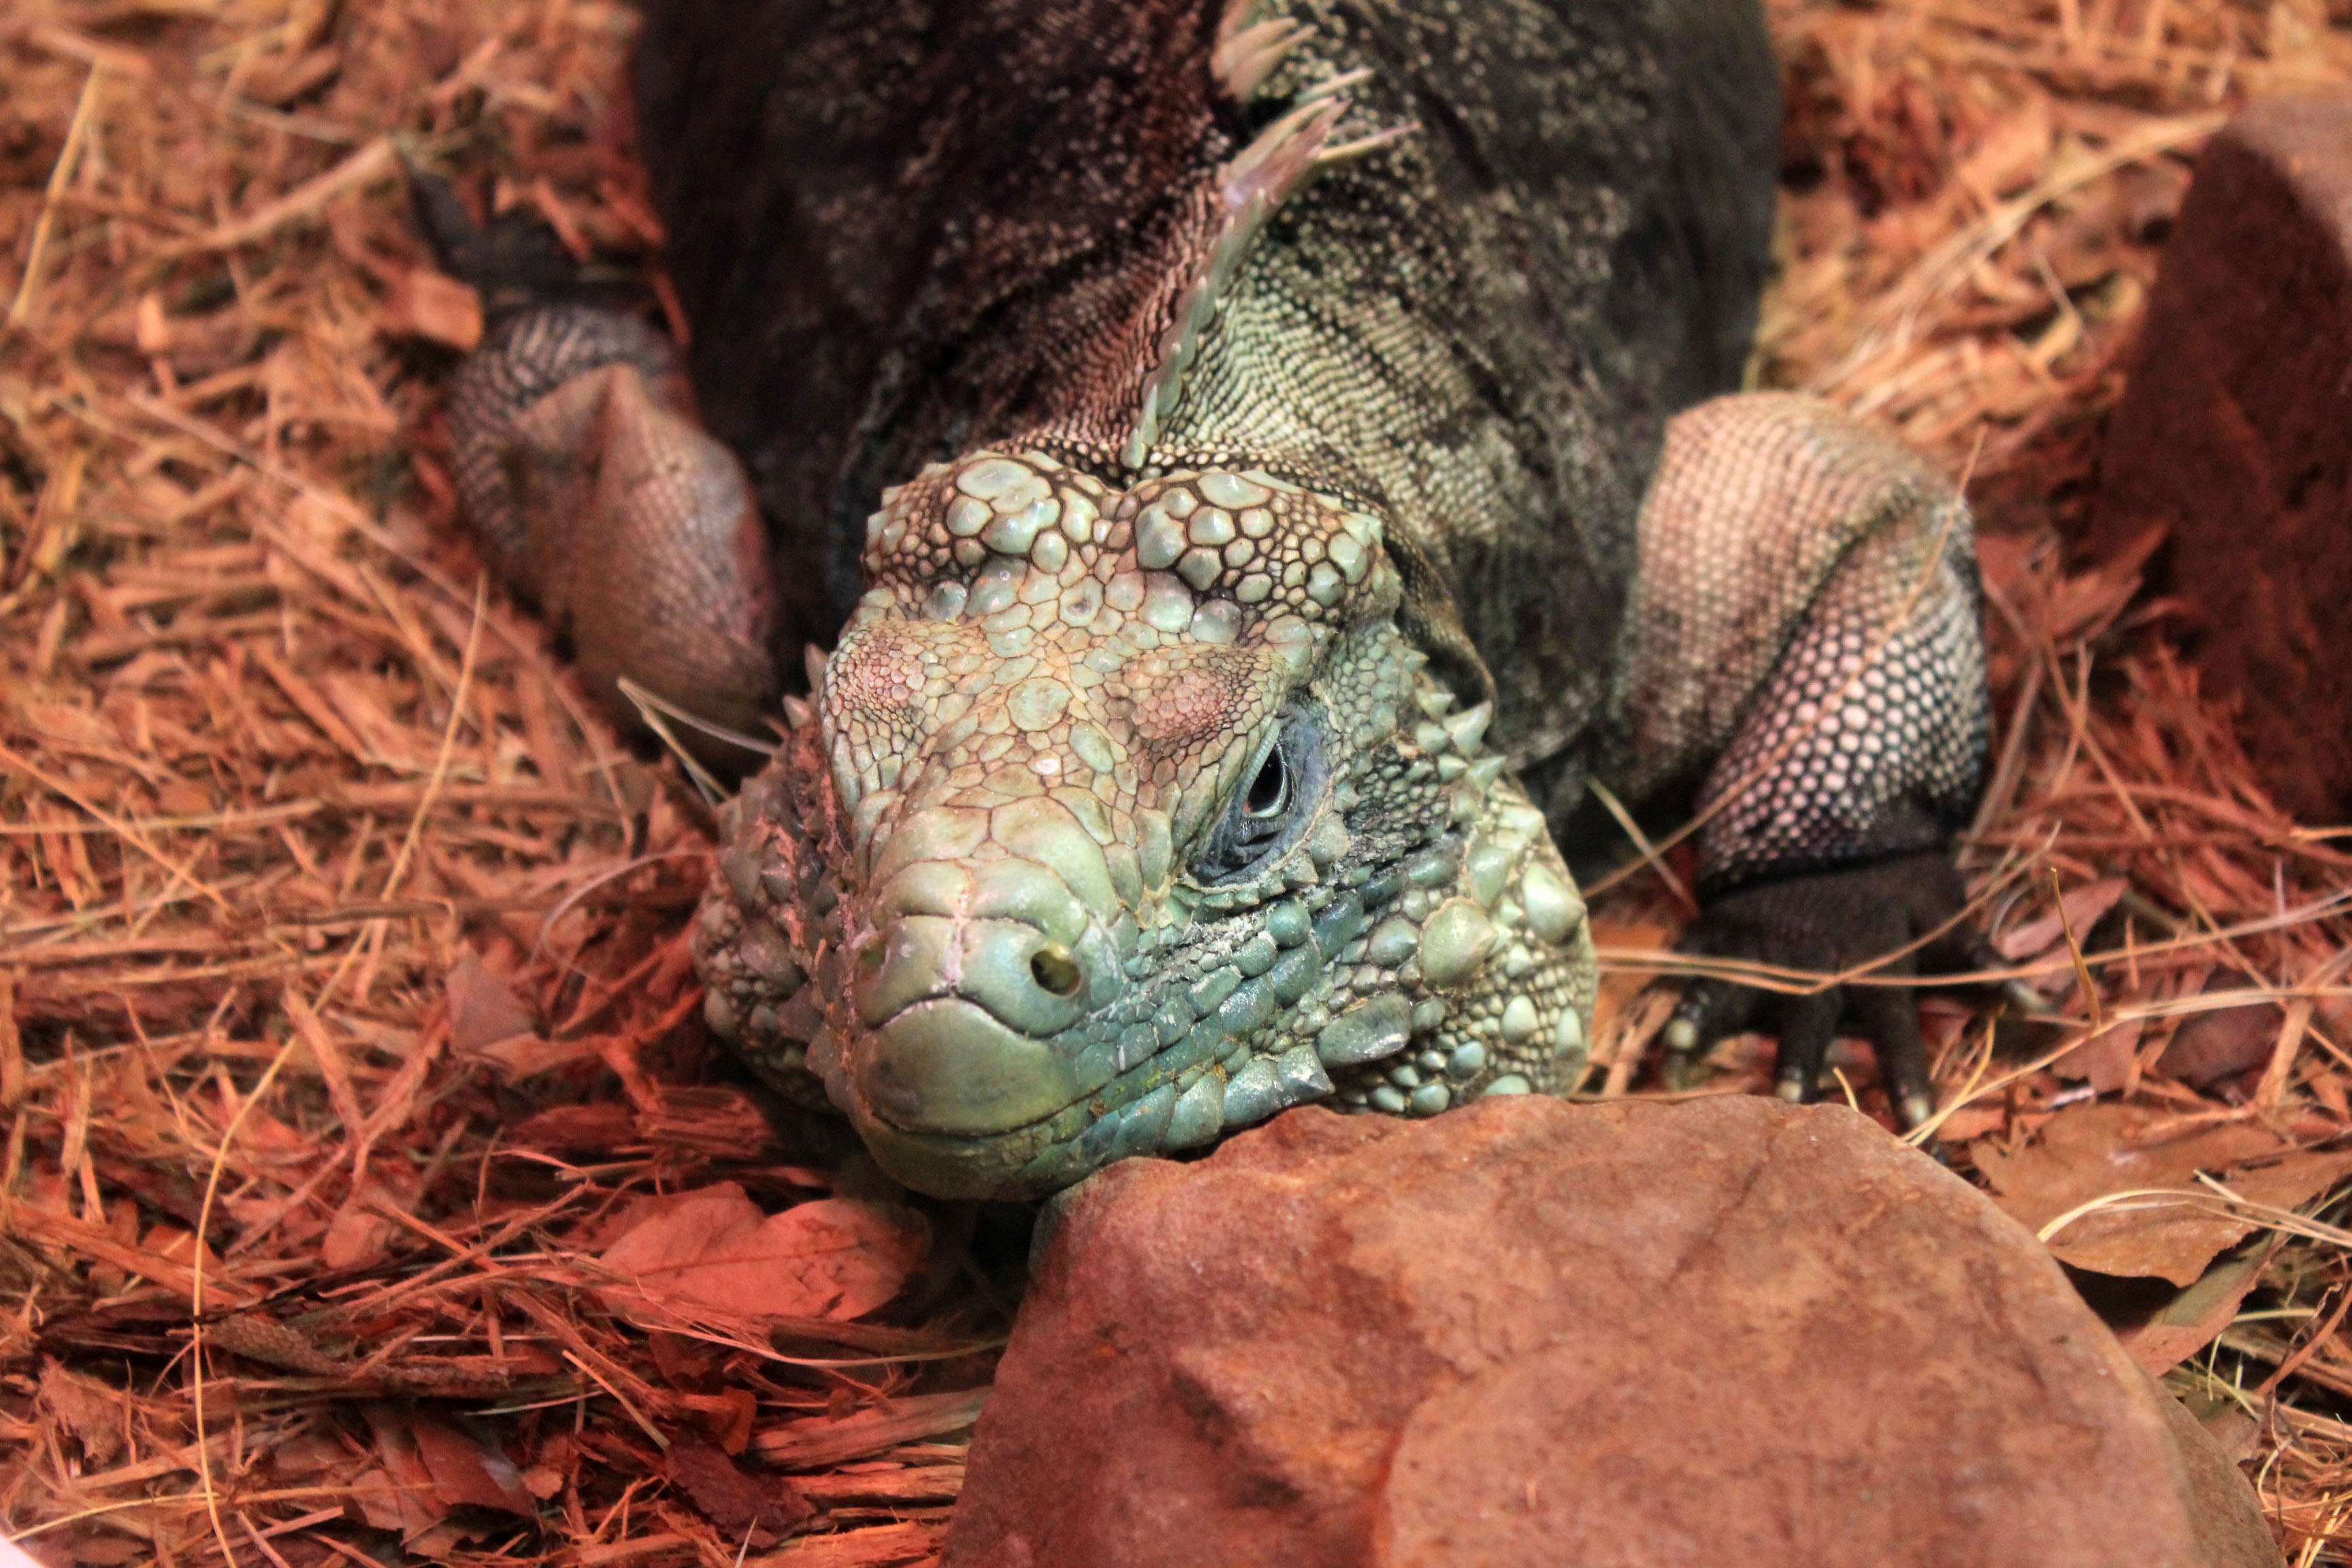
wildlife, reptile, iguana, fauna, lizard, animals, tortoise, vertebrate, dragon, agamidae, emydidae, scaled reptile, cyclura nubila, cuban rock iguana, cuban ground iguana, cuban iguana